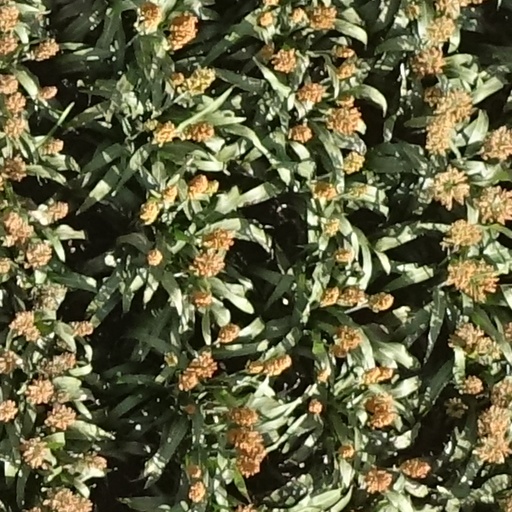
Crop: sorghum